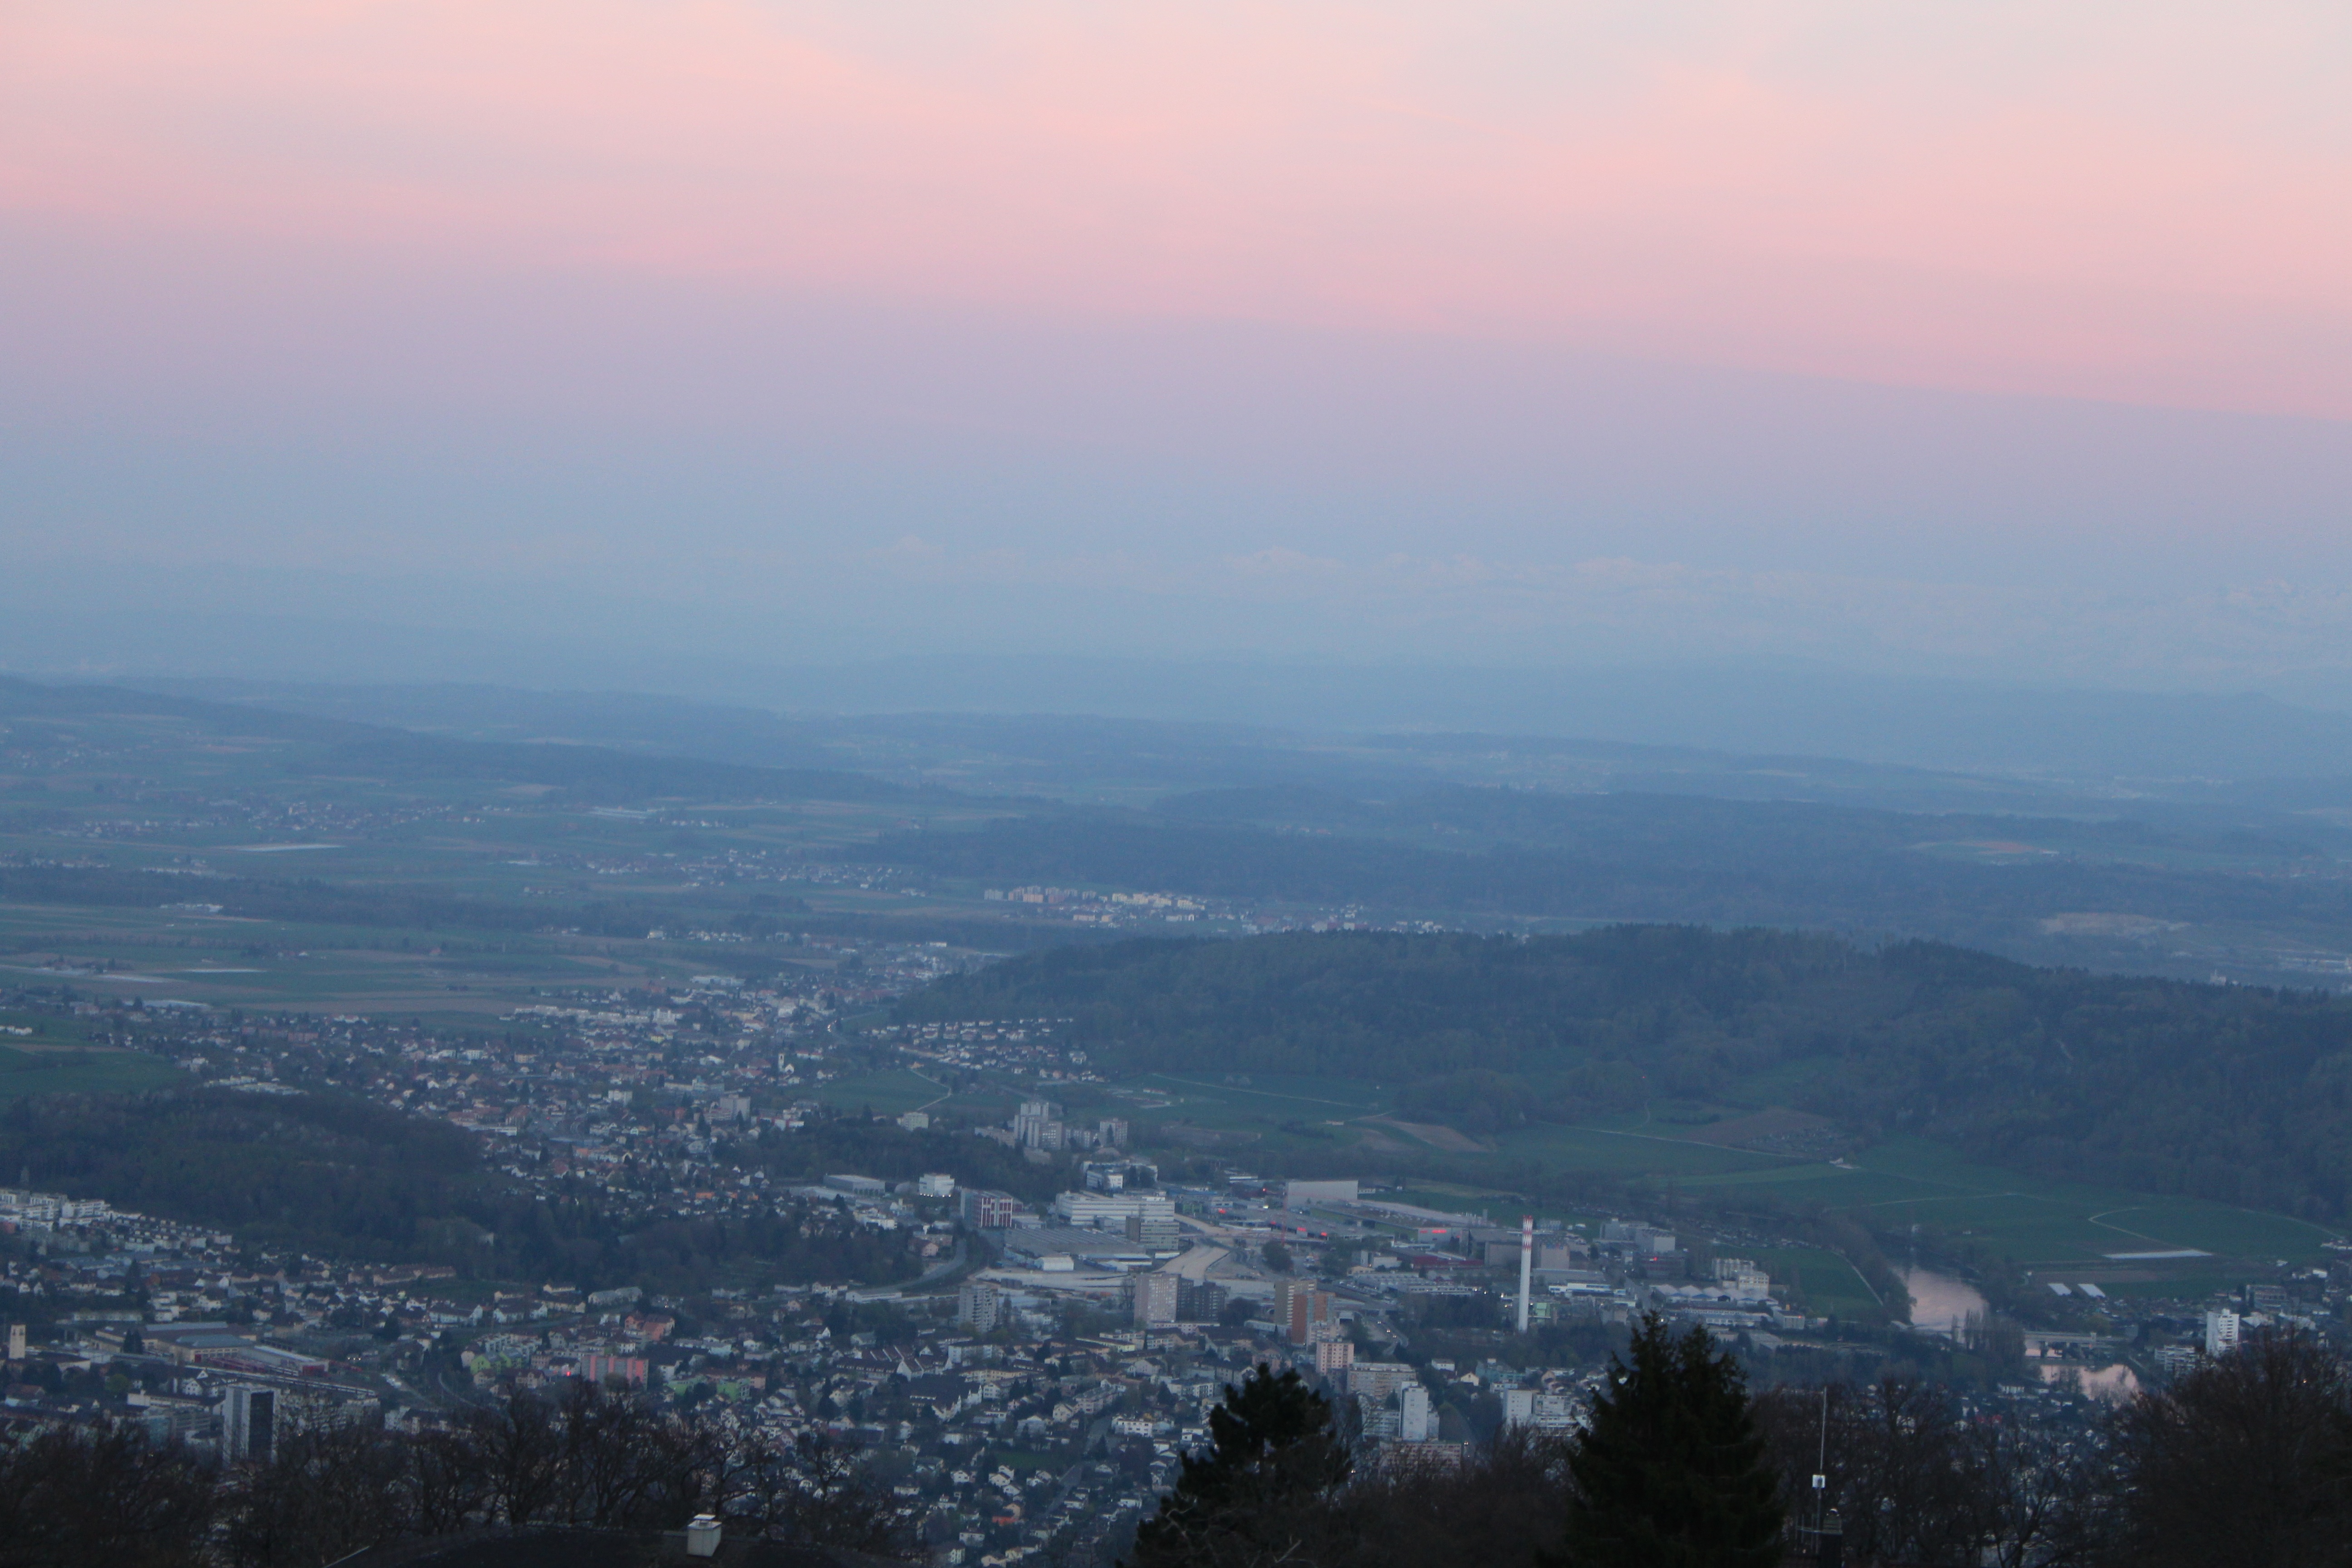
horizon, mountain, cloud, sky, sunrise, sunset, morning, hill, dawn, mountain range, dusk, evening, flight, haze, summit, aerial photography, atmospheric phenomenon, atmosphere of earth, mountainous landforms